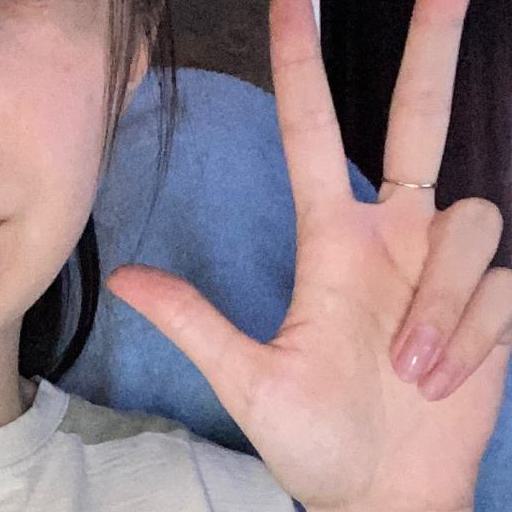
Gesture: three2